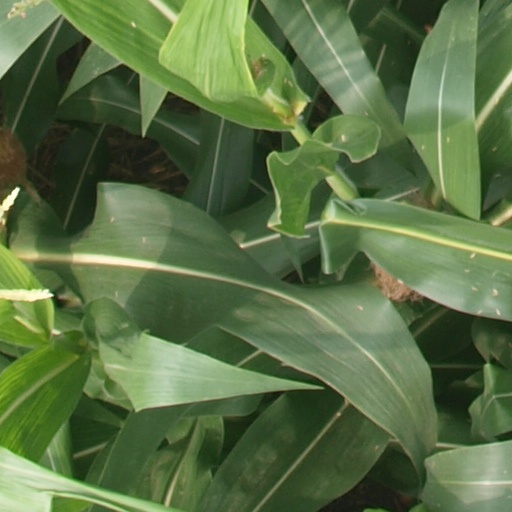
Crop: maize; corn